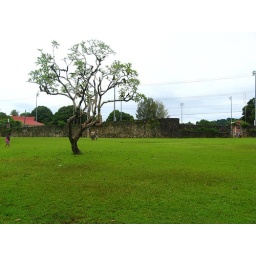
Spanish wall from across the field. Behind the wall is the baseball field. The red roof in the left is the classroom building of OLM.